Amelia Peabody (philanthropist)

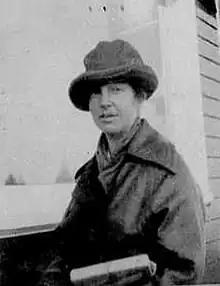
Amelia Peabody, ca. 1922

Amelia Peabody (July 3, 1890 – May 31, 1984) was an American philanthropist, sculptor, and breeder. She was an heir to a founder of the investment firm Kidder, Peabody & Company.